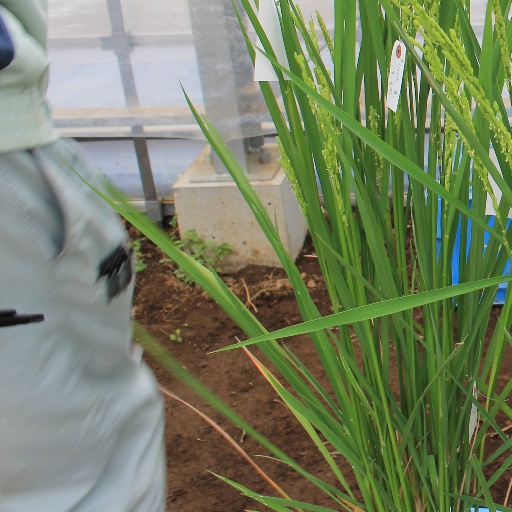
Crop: rice